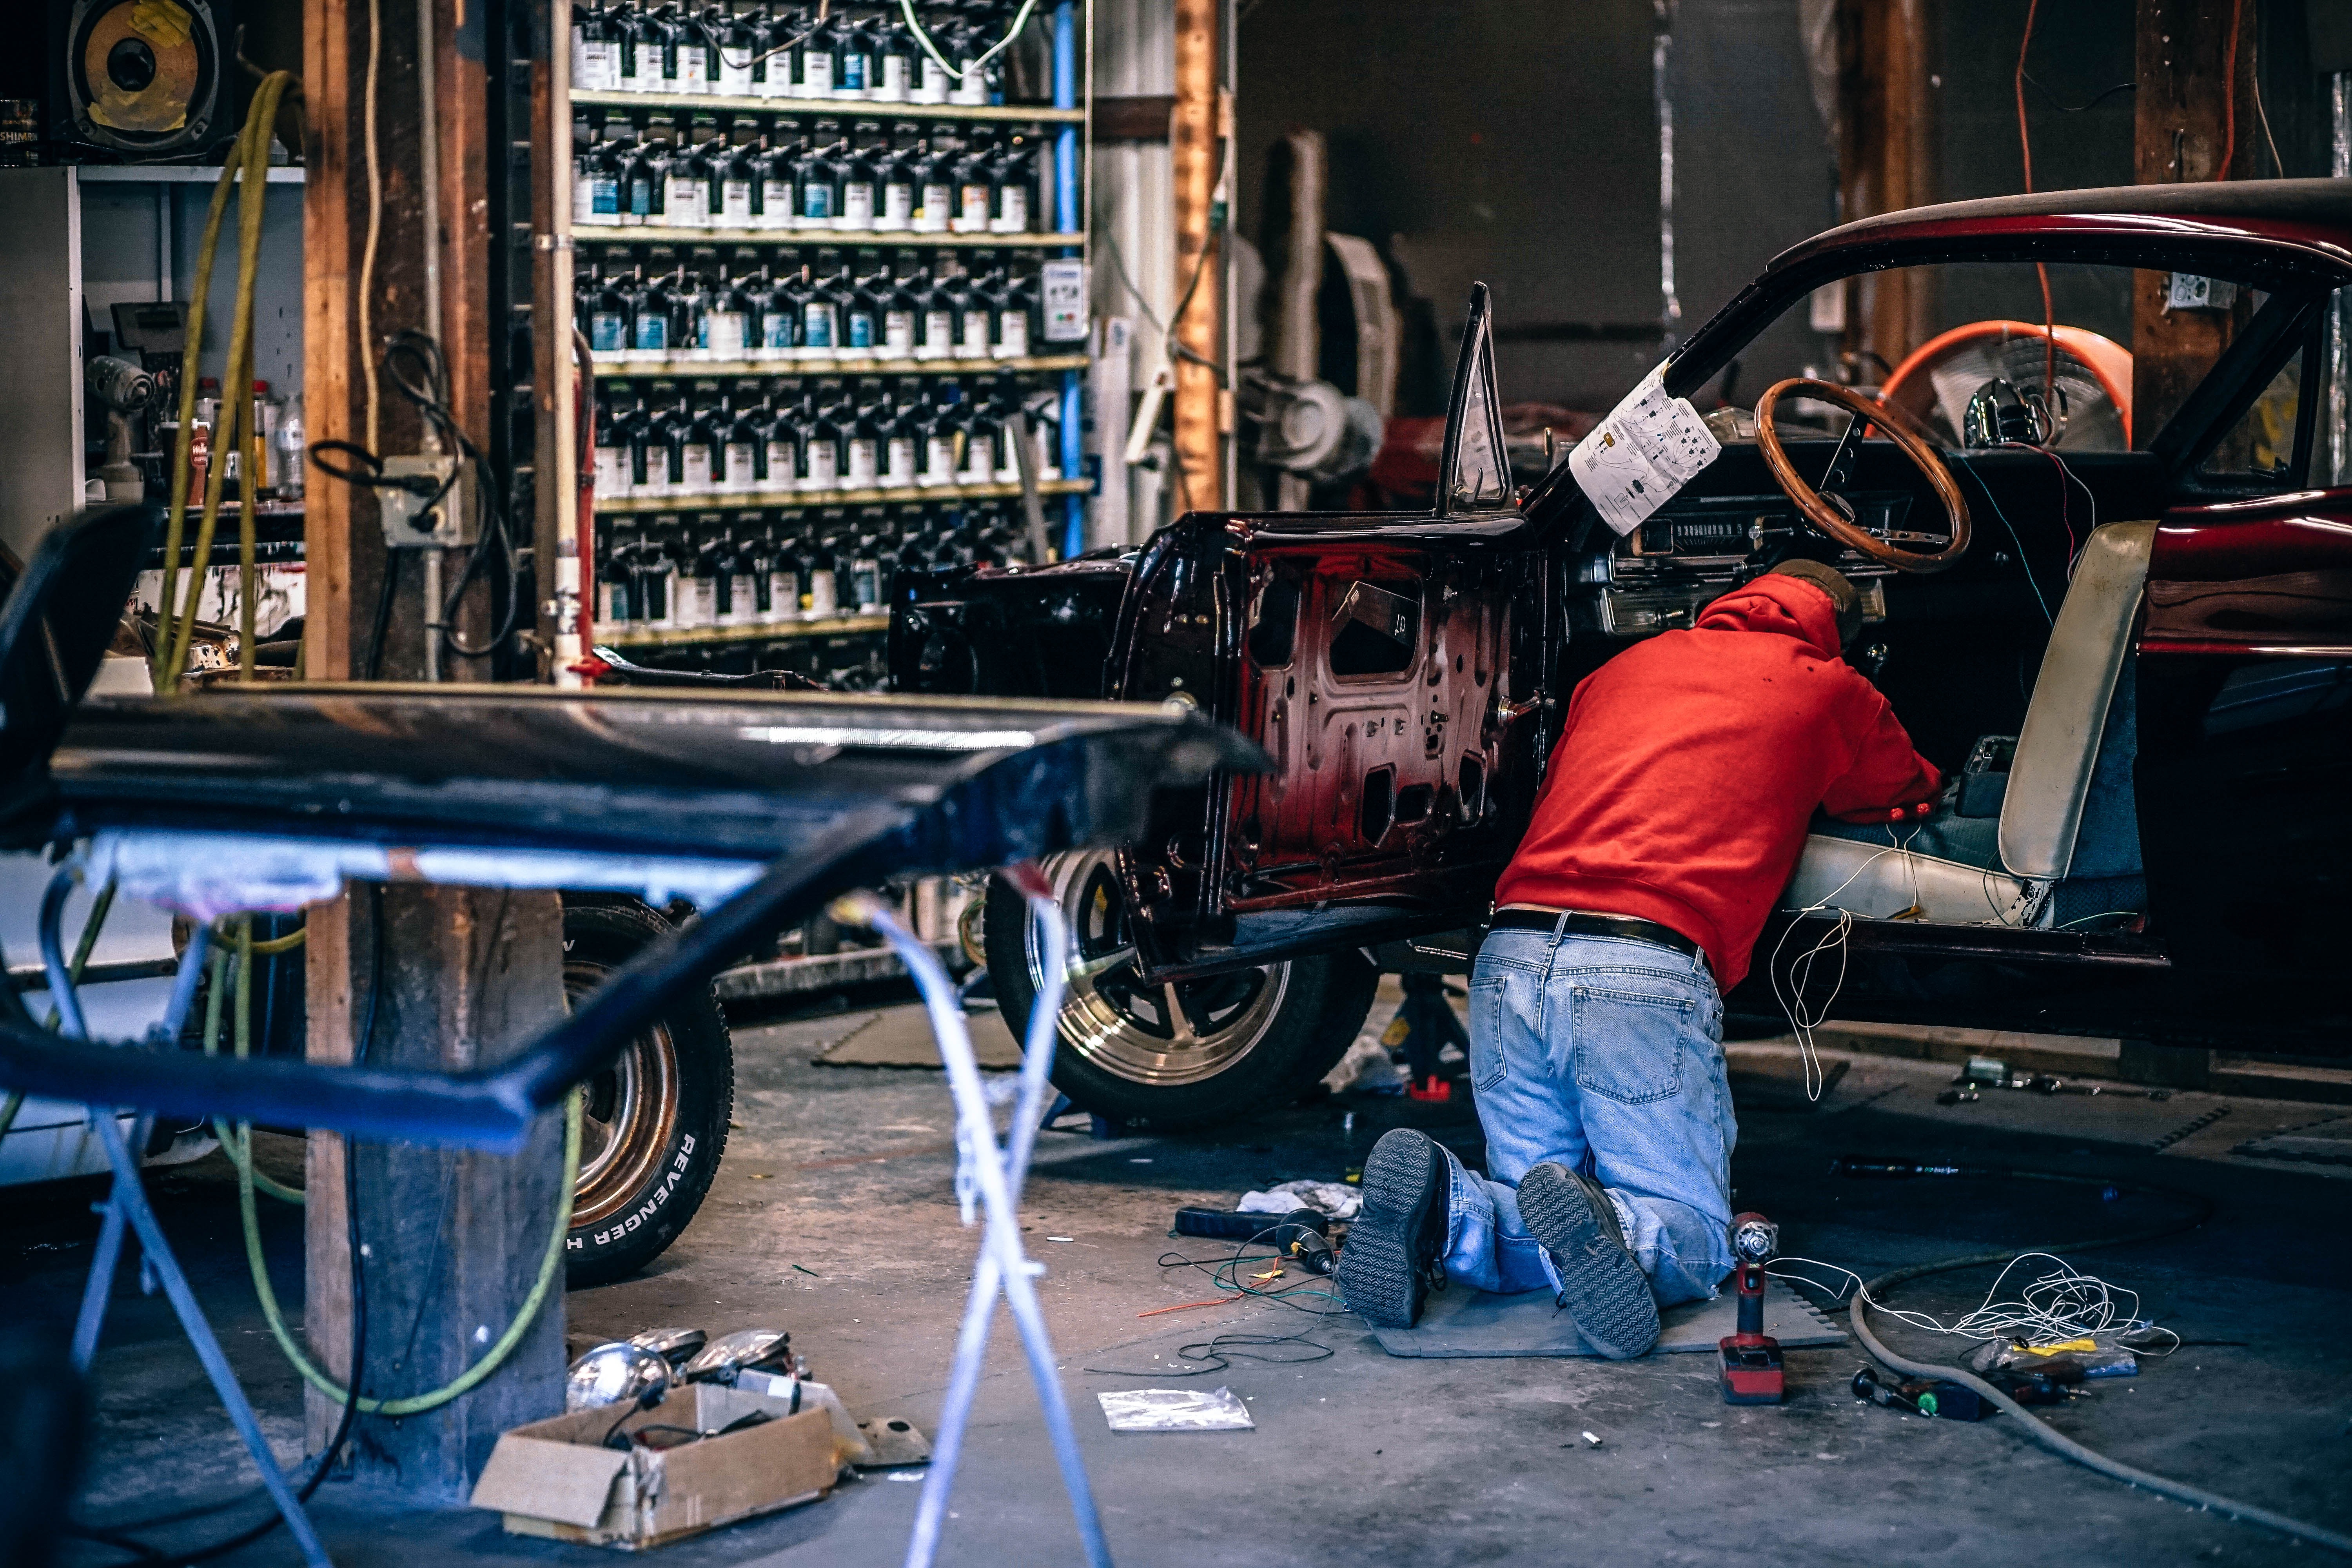
welder, vehicle, welding, mechanic, automobile repair shop, auto mechanic, car